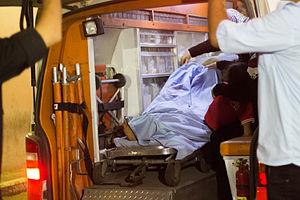
La guerre de Gaza de 2014 est un conflit armé se déroulant dans la durant les mois de juillet et d'août 2014, opposant l'État d'Israël au Hamas et à d'autres forces paramilitaires palestiniennes dont le Jihad islamique.